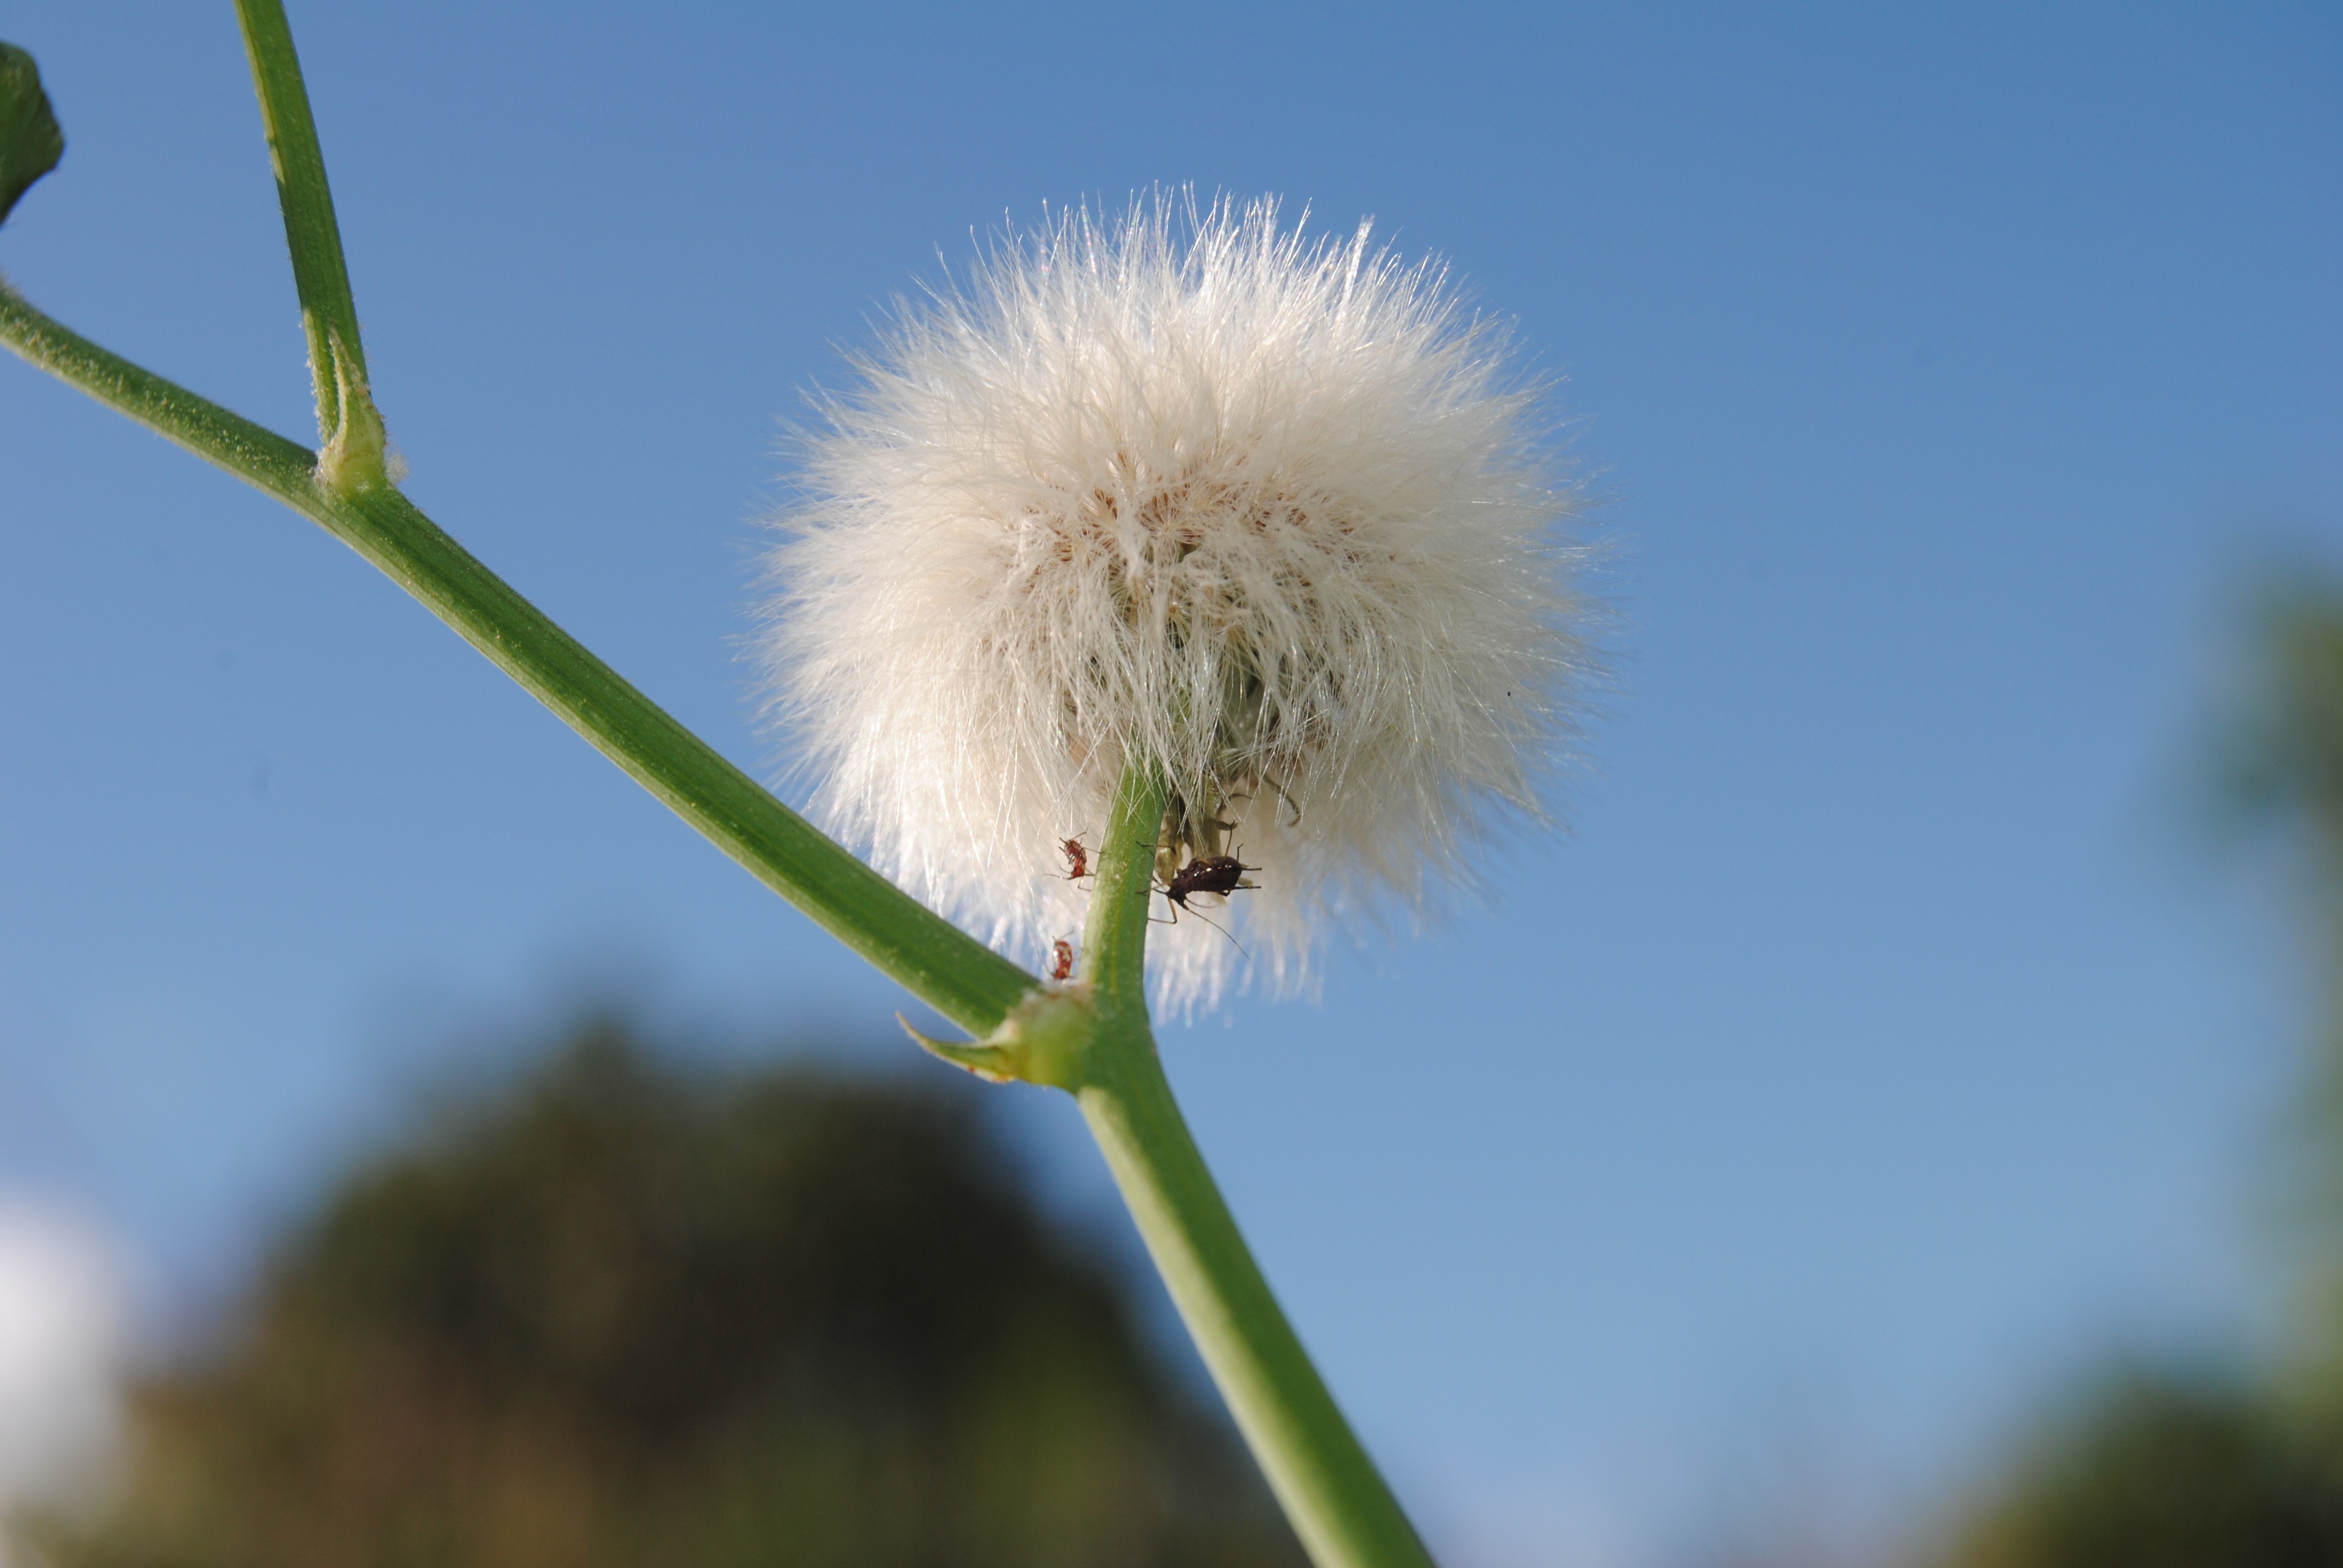
nature, grass, branch, blossom, plant, field, meadow, dandelion, prairie, flower, bloom, floral, spring, green, fluffy, produce, botany, flora, wildflower, close up, thistle, spring flowers, macro photography, flowering plant, daisy family, grass family, plant stem, land plant